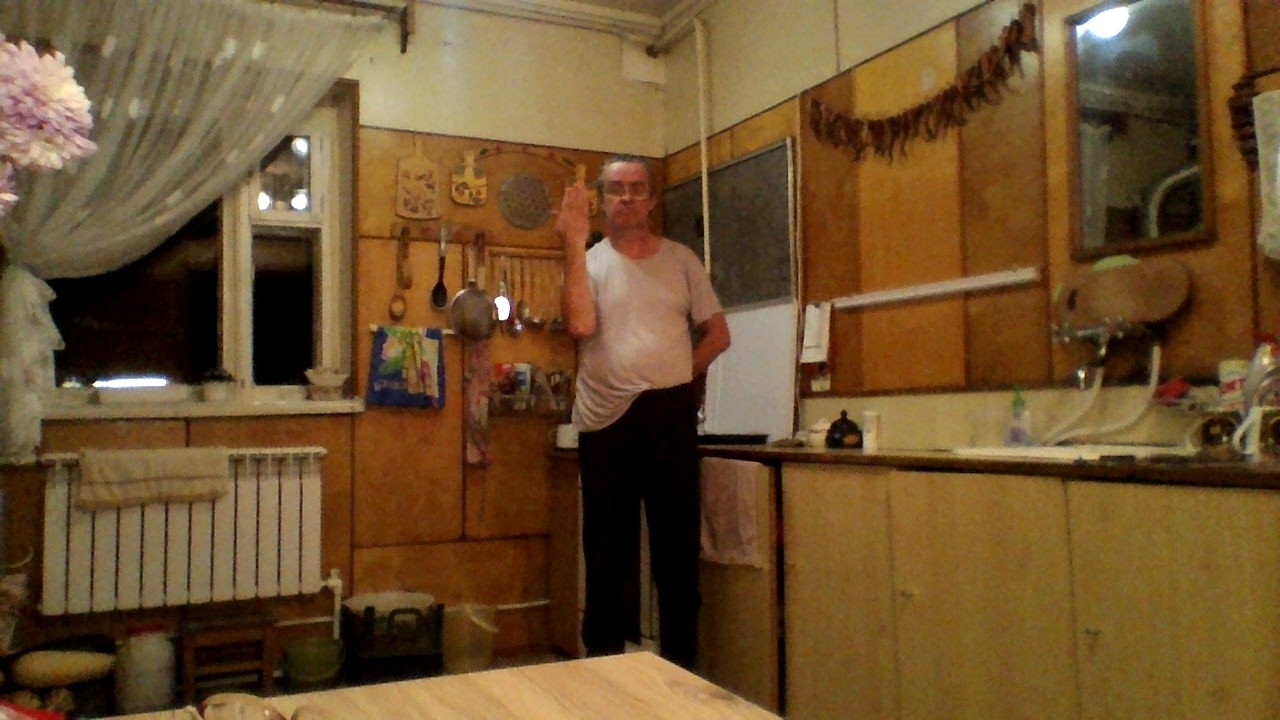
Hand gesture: stop_inverted